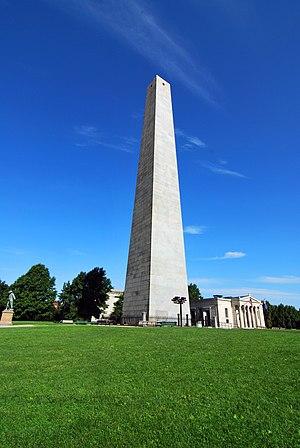
Breed’s Hill est un drumlin situé à Charlestown, un quartier de Boston, dans le Massachusetts.